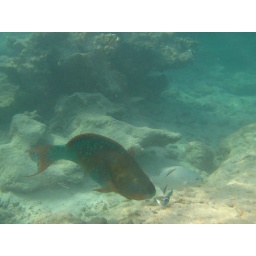
the blue & green guy in front of him is about 3"